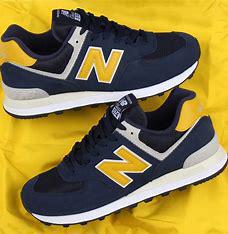
Brand: New
Model: Balance 574